Hyskeir Lighthouse

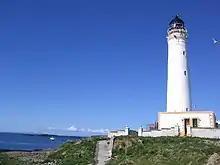
Hyskeir Light, May 2005

Hyskeir Lighthouse in Scotland was established in 1904. The lighthouse marks the southern end of The Minch, warning of the presence of the Mills Rocks, Canna, and Hyskeir itself. It was designed by David and Charles Stevenson and constructed by Oban contractor Messrs D & J MacDougall.